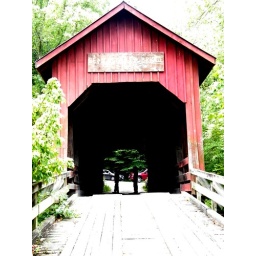
Covered bridge on the back roads of Indiana near Little Nashville.